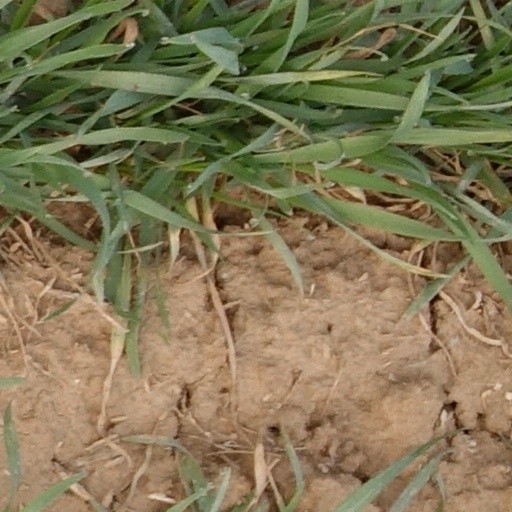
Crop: wheat